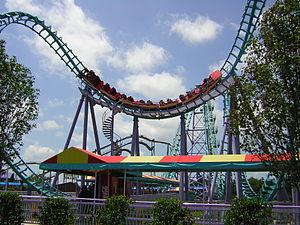
Jazzland devenu Six Flags New Orleans
Six Flags New Orleans était un parc d'attractions situé à La Nouvelle-Orléans, en Louisiane. Il est fermé depuis le passage dévastateur de l'Ouragan Katrina, en 2005.